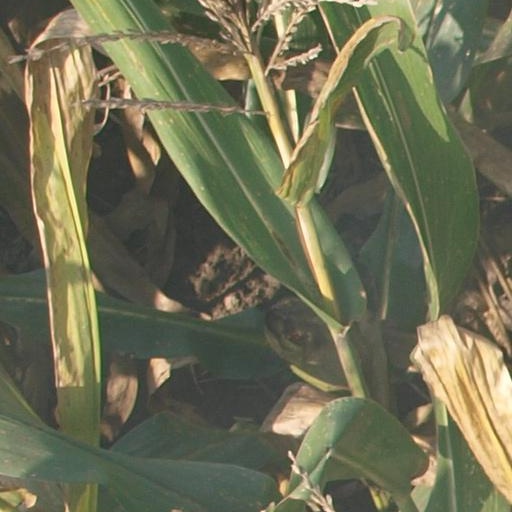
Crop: maize; corn